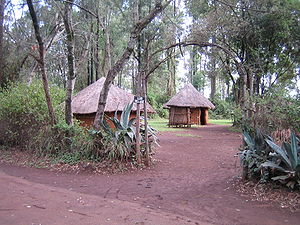
Luo (Kenya og Tanzania)
En traditionel luo-landsby
Luo er en etnisk gruppe i Kenya, østlige Uganda og nordlige Tanzania. De er en del af en større etnologisitisk gruppe, Luo, som bosatte sig på et område som i dag omfatter det sydlige Sudan, nordlige og østlige Uganda, vestlige Kenya og nordlige Tanzania.